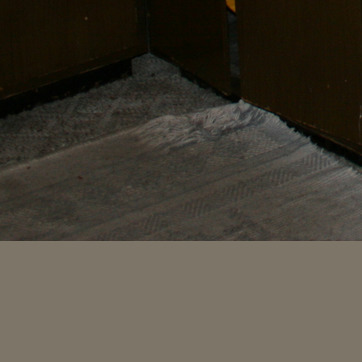
Material: carpet